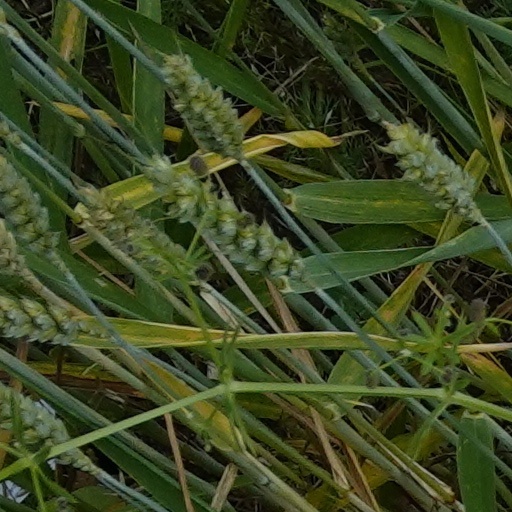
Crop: wheat